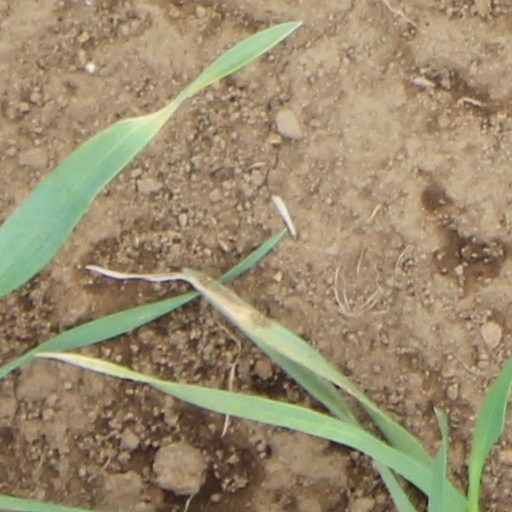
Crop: wheat